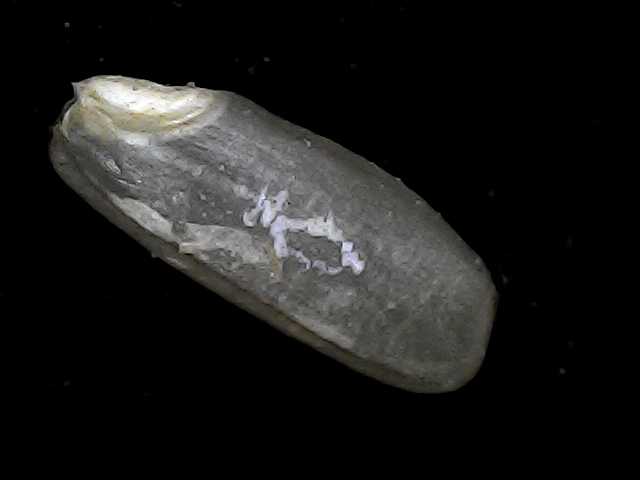
Rice variety: BD79